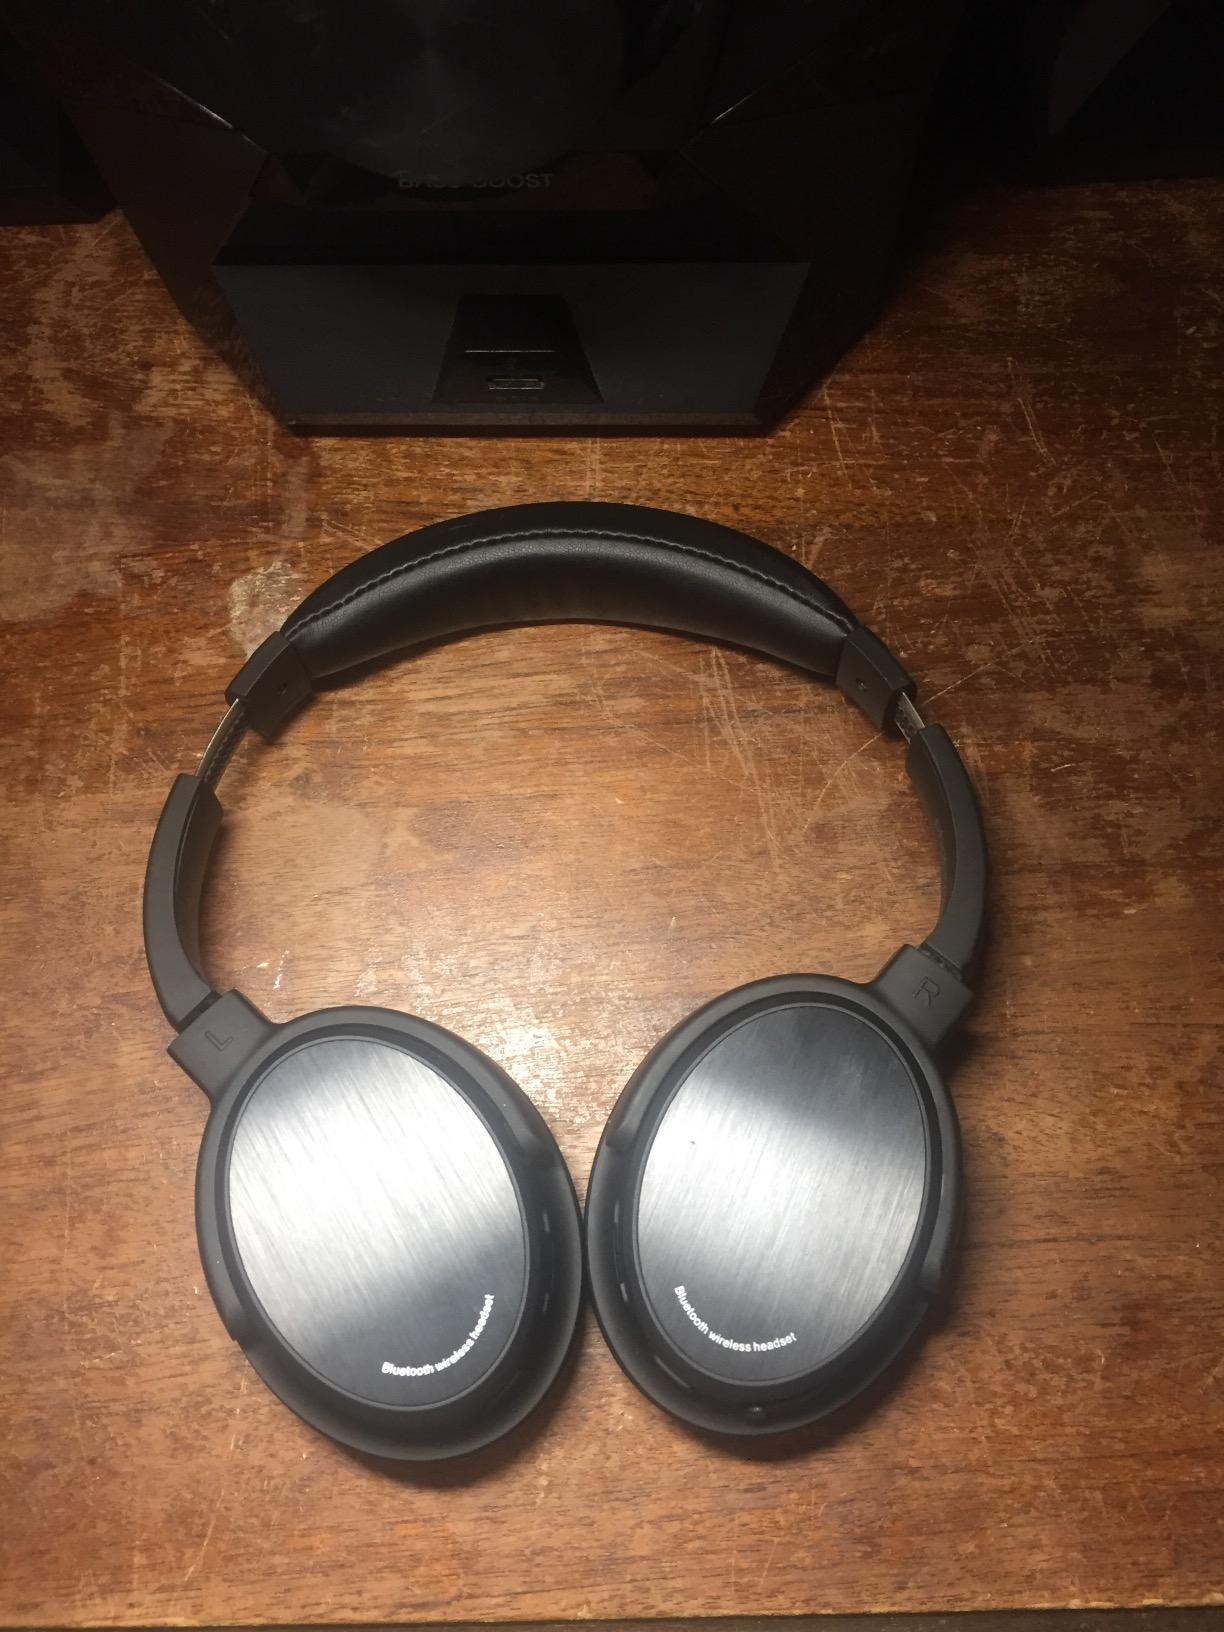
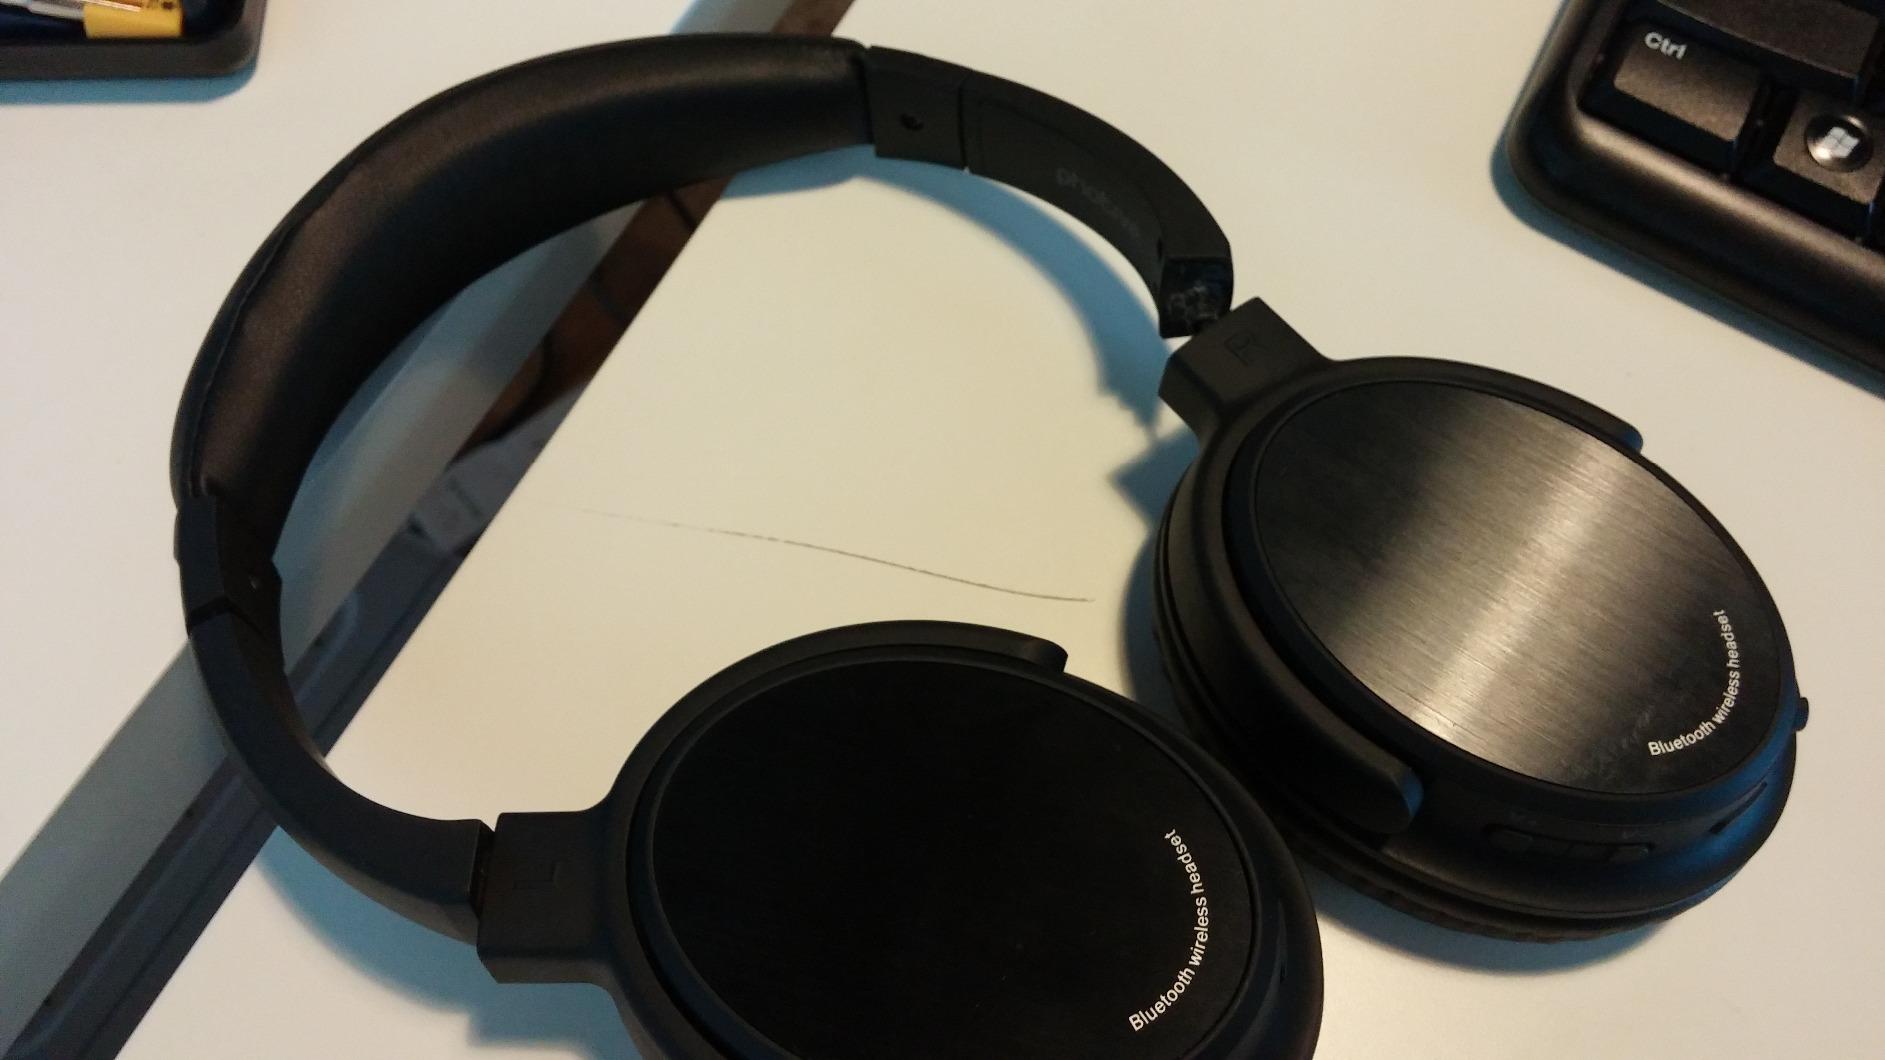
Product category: headphones
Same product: yes